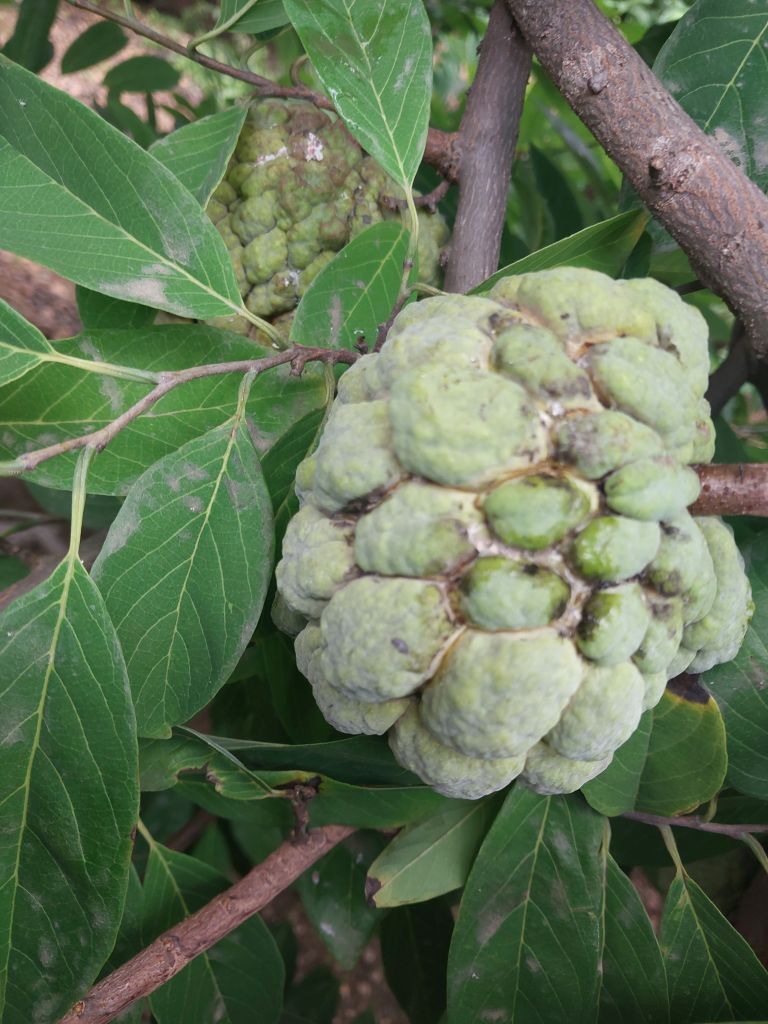
Disease label: Athracnose